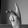
ASL letter: K